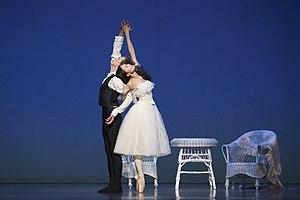
John Neumeier, né le 24 février 1939 à Milwaukee dans le Wisconsin, est un danseur, chorégraphe et directeur de ballet américain. Il est le directeur du Ballet de Hambourg.